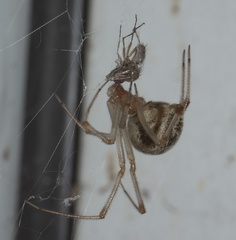
Species: Parasteatoda_tepidariorum